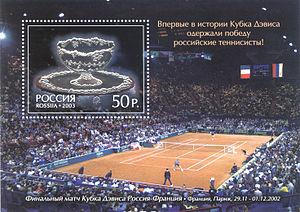
La Coupe Davis 2002 correspond à la 91ᵉ édition de ce tournoi de tennis par nations. Elle est remportée par la Russie grâce à sa victoire en finale face à la France. La Russie gagne ainsi son premier saladier d'argent.